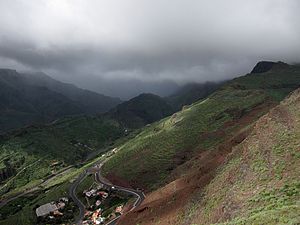
San Sebastián de La Gomera
Bjergene nord for Sebastián
San Sebastián de La Gomera med ca. 8600 indbyggere er en kommune og hovedstad i den til Spanien hørende Kanariske ø La Gomera. Den ligger på øens østkyst og er efter indbyggertal og areal den største af øens seks kommuner. Nabokommunerne er Hermigua i nordvest og Alajeró i sydvest. Byen ligger i dalen Barranco de la Villa. Vandløbene fører kun ved nedbør vand. I den øverste del af Barrancos er der anlagt opdæmmede søer, for at samle overfladevandet. I nutiden er kommunens økonomi hovedsagelig bestemt af at fungere som øen hovedstad og havn. Særlig servicesektoren, transport, handel og turismen har stor betydning for kommunens økonomi